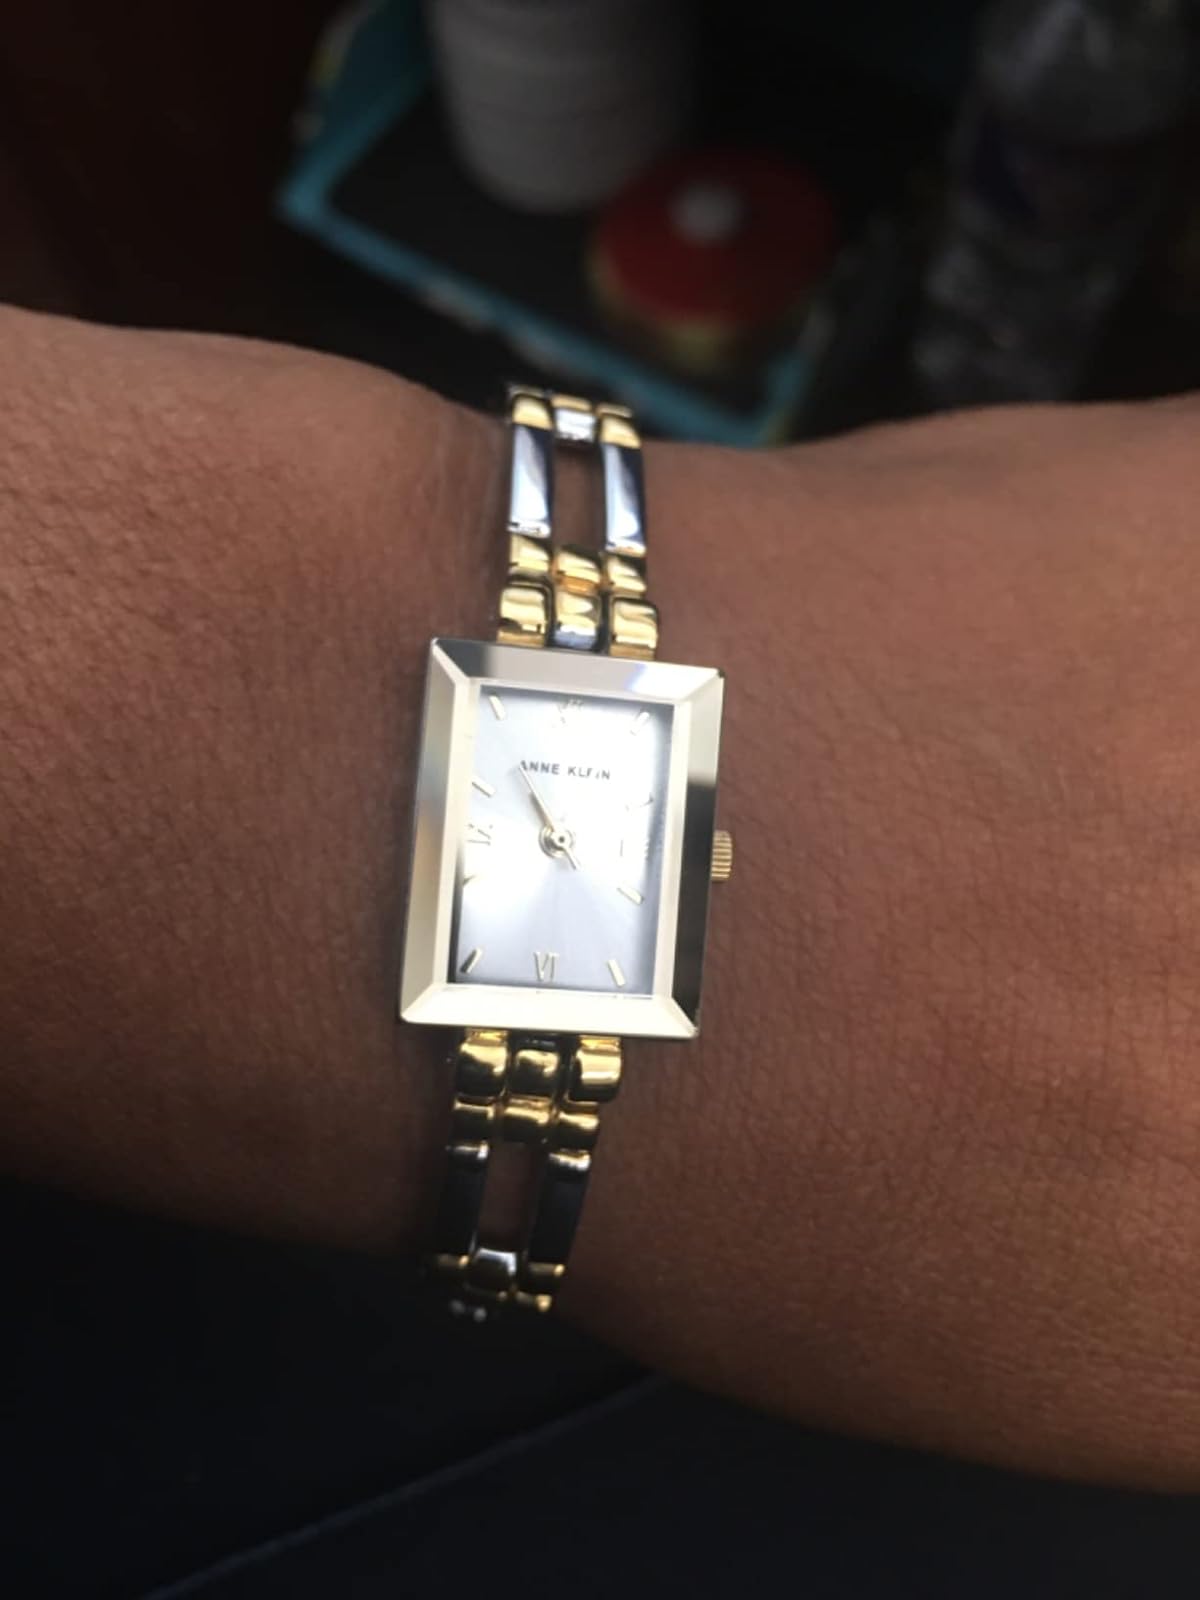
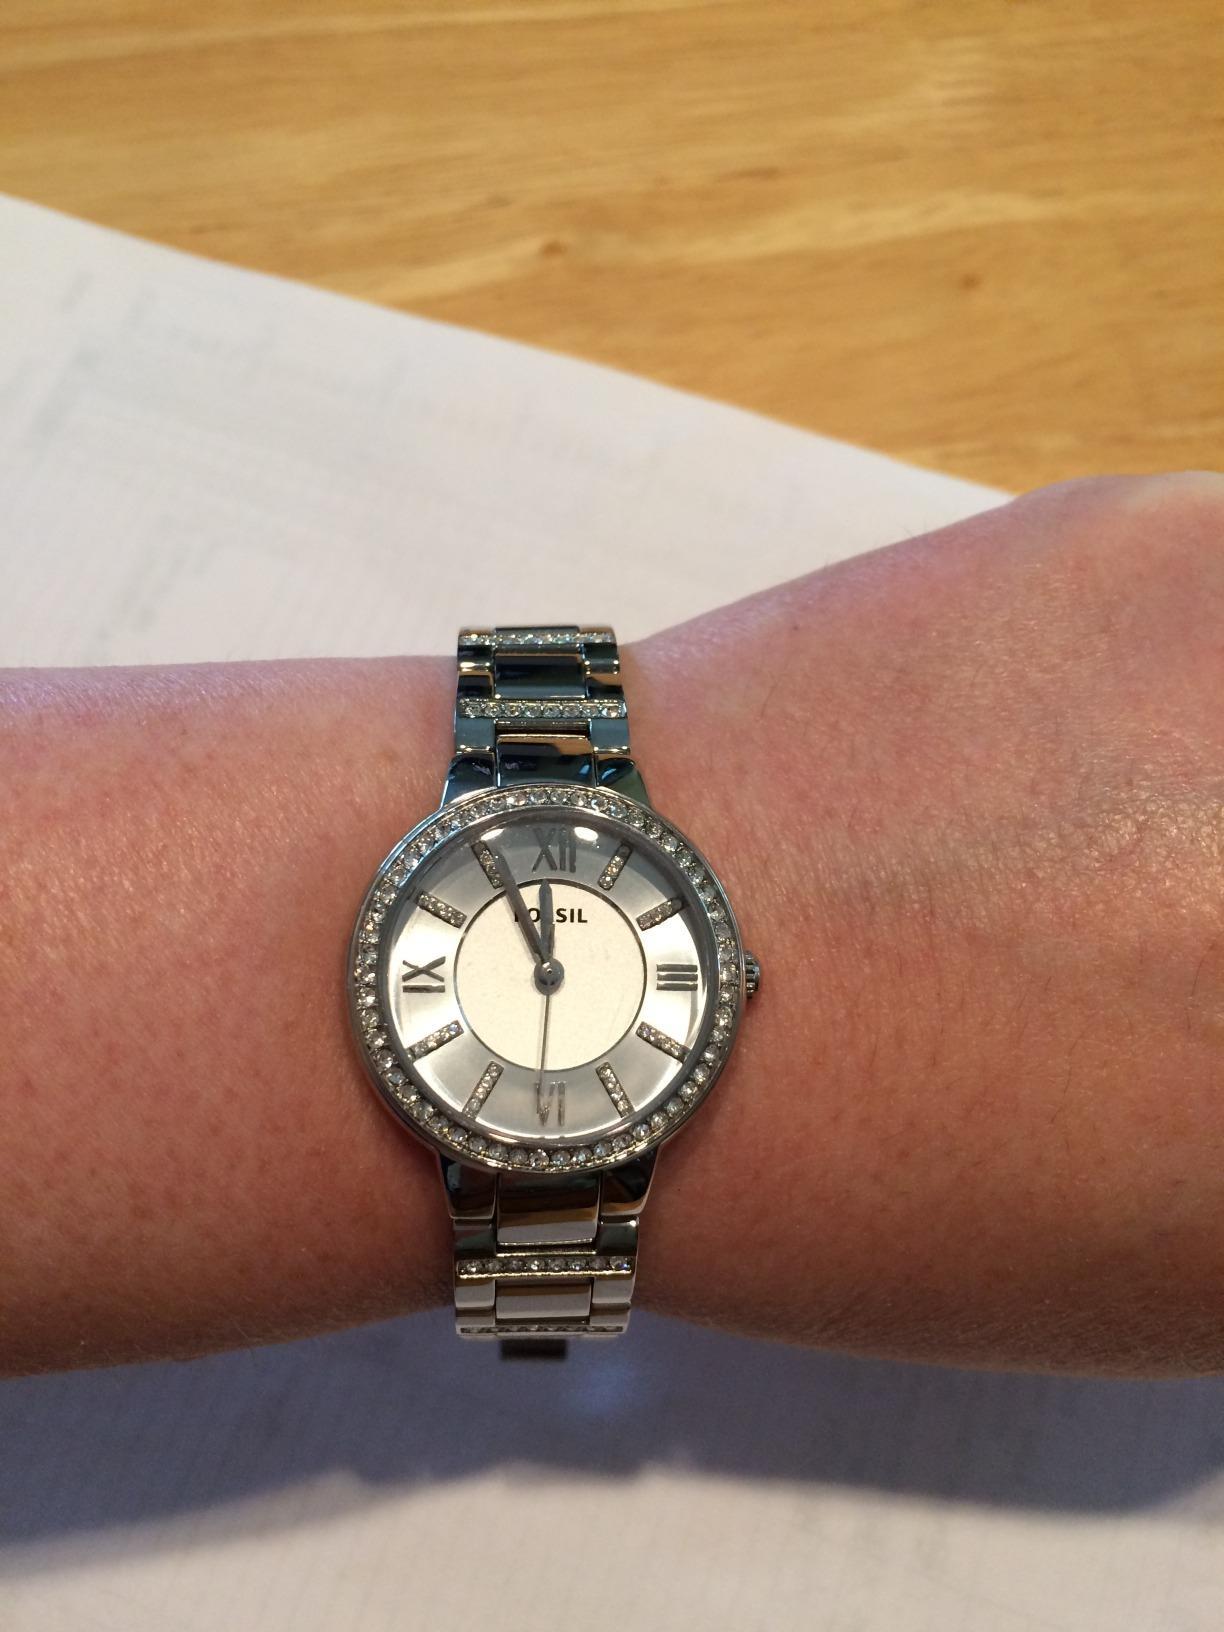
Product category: accessories_watch
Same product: no